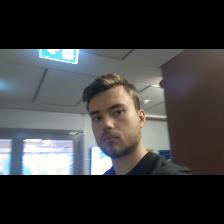
Label: Human